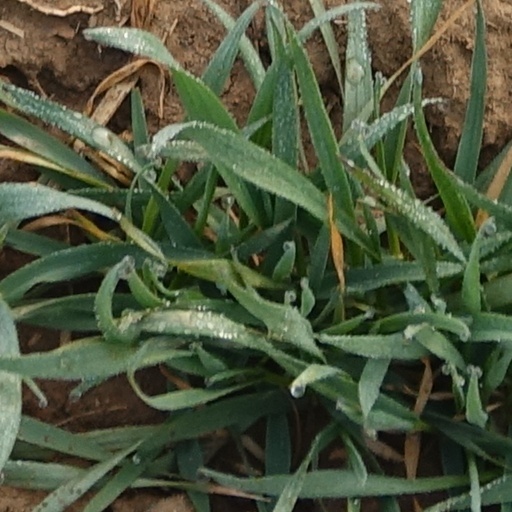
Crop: wheat